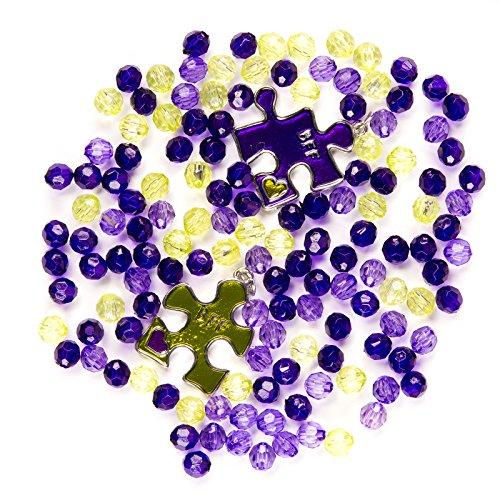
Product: Cousin DIY 140+pc BFF Puzzle Necklace Kit
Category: Toys & Games | Puzzles | Jigsaw Puzzles
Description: Makes 2 Necklaces.
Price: $9.27
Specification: ProductDimensions:0.3x0.3x0.3inches|ShippingWeight:0.8ounces(Viewshippingratesandpolicies)|Itemmodelnumber:34734528|ASIN:B01DWJ5PYG